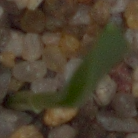
Label: common_wheat